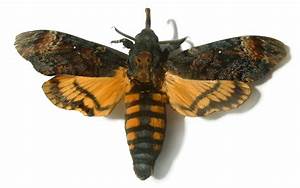
Label: farfalla